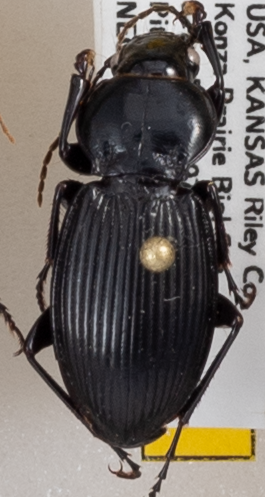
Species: Cyclotrachelus sodalis colossus
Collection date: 2020-07-01
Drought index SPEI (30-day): -0.674
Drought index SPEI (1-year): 0.786
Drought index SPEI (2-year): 1.85